Taxonomy of Banksia integrifolia

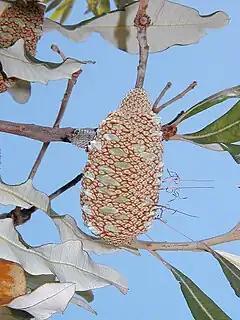
Whether "B. dentata" (pictured) is more closely allied to "B. integrifolia" or "B. robur" is currently a bone of contention.

Until recently, the accepted taxonomic arrangement for "Banksia" was that published in George's 1999 monograph for the "Flora of Australia" series. In this arrangement, "B. integrifolia" is placed in "Banksia" subg. "Banksia" because its inflorescences take the form of "Banksia" characteristic flower spikes; "Banksia" sect. "Banksia" because of its straight styles; and "Banksia" ser. "Salicinae" because of its cylindrical inflorescences .